Fortunato Pio Castellani

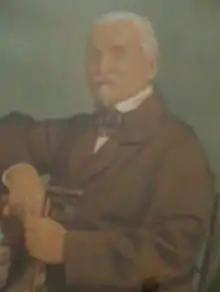
Ritratto di Fortunato Pio Castellani.

Fortunato Pio Castellani (6 May 1794 – 1 January 1865) was a 19th-century Italian jeweller and founder of Castellani, an Italian jewellery company.